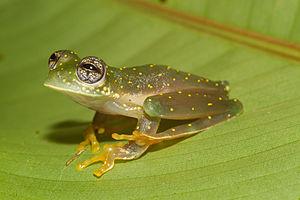
Sachatamia albomaculata est une espèce d'amphibiens de la famille des Centrolenidae.